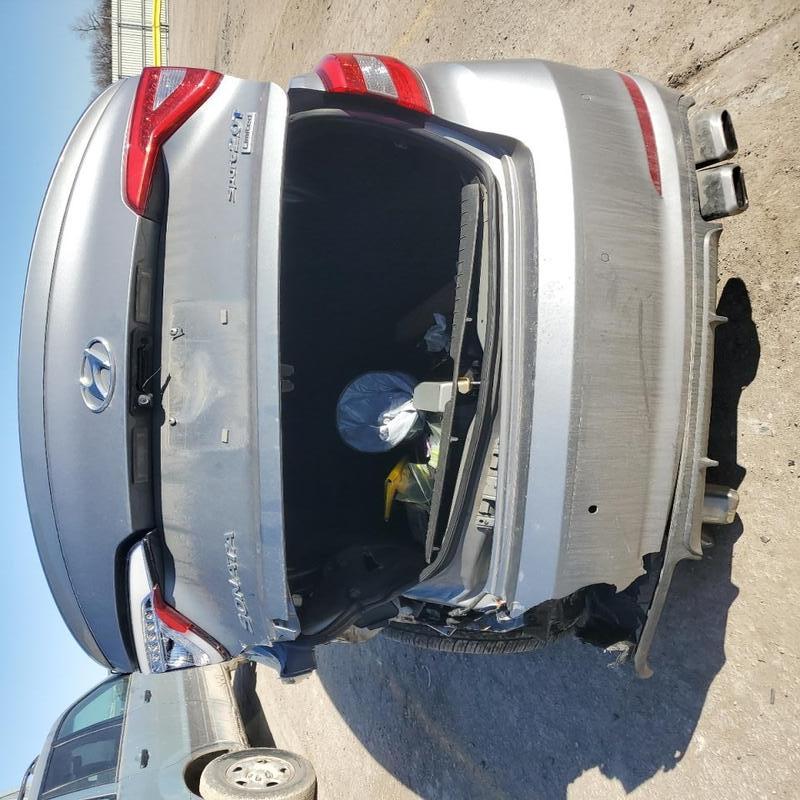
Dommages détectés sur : aile arrière droite, aile arrière gauche, malle, feu arrière droit, pare-choc arrière, plaque d'immatriculation arrière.
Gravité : majeur